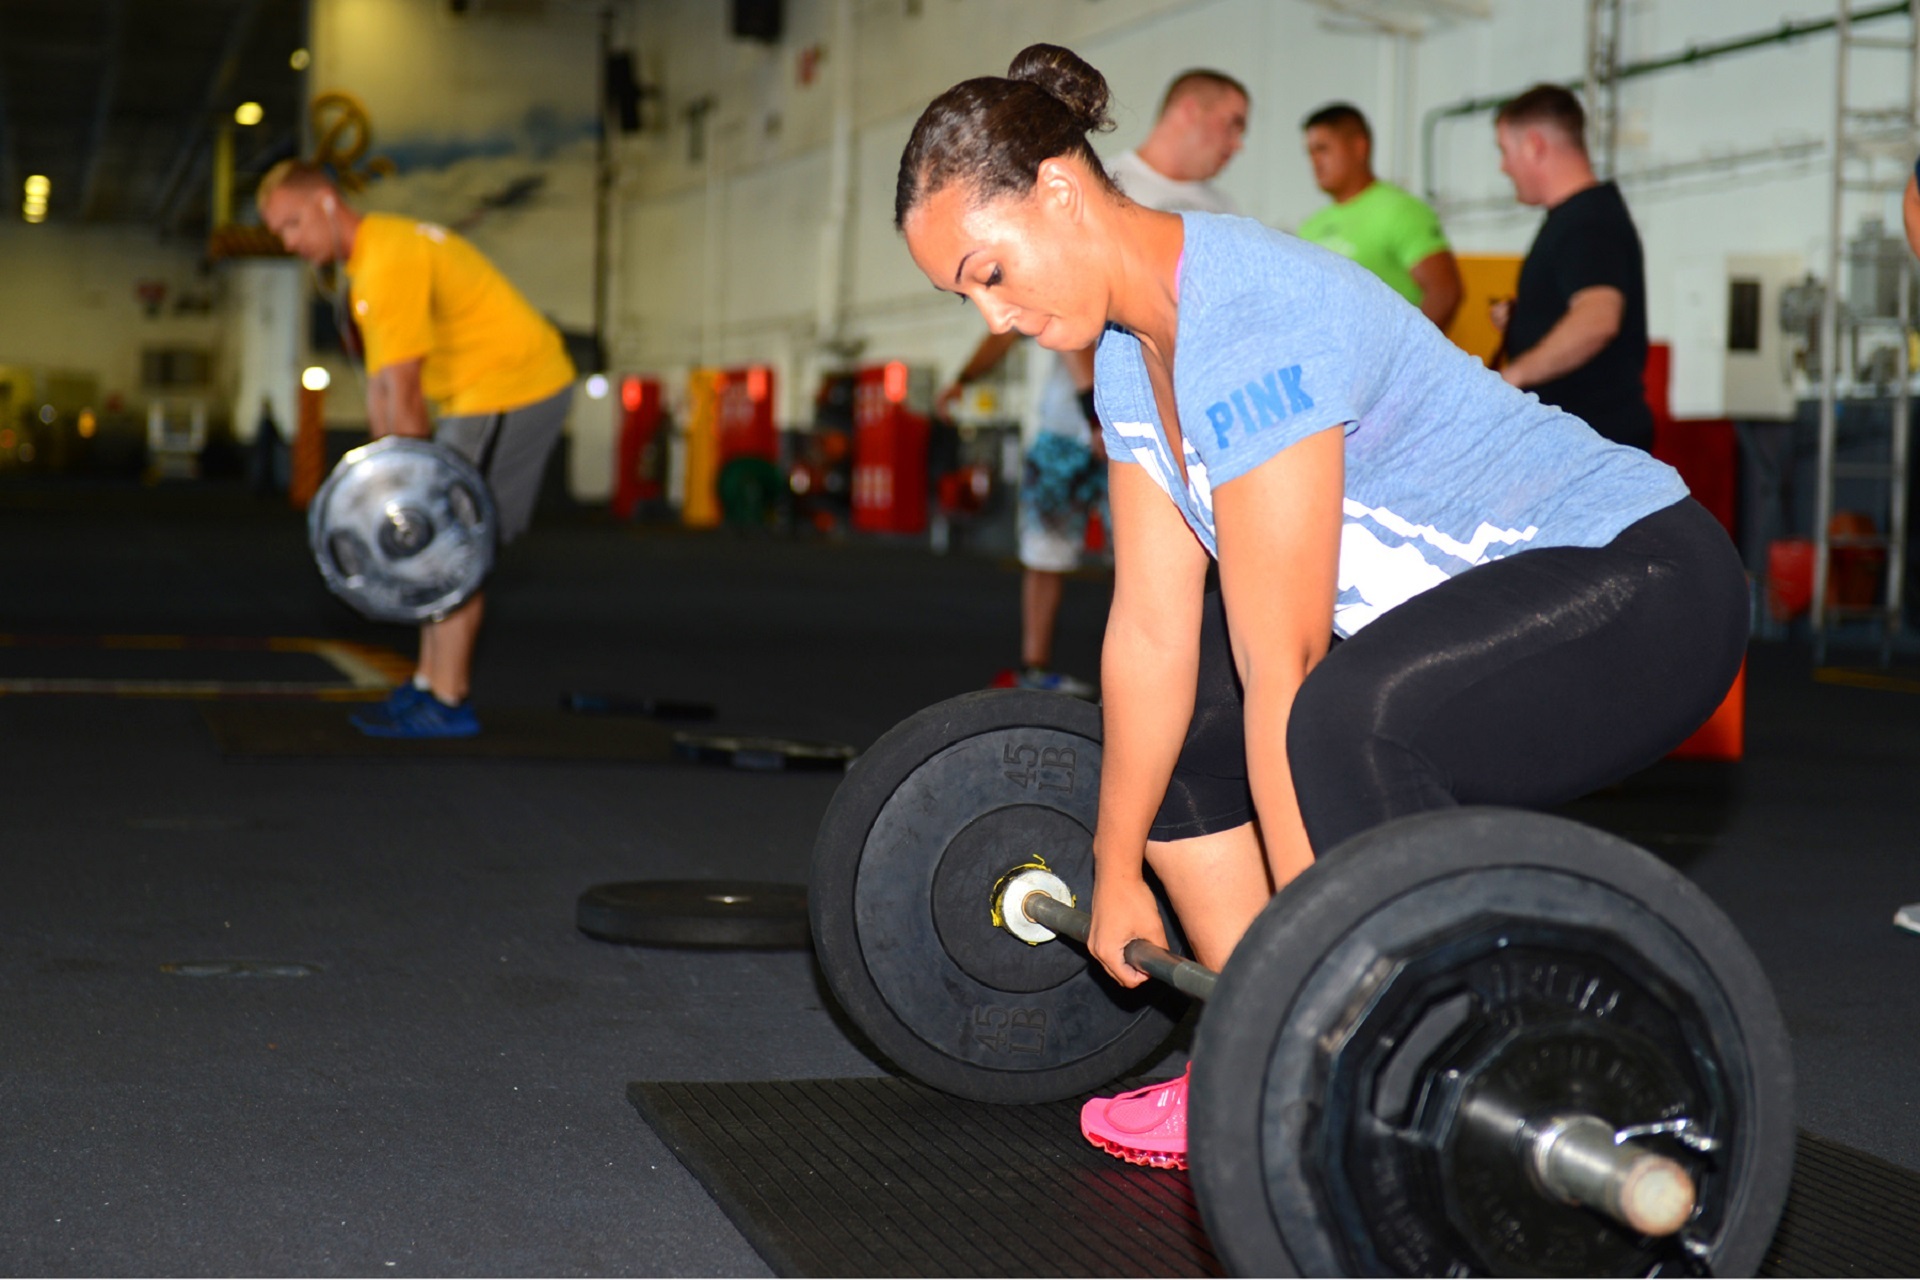
person, structure, woman, sport, wheel, female, young, vehicle, lifestyle, fitness, gym, muscular, workout, muscle, power, sports, weights, lifting, bodybuilding, strong, stress, athlete, barbell, crossfit, weight training, strongman, sport venue, human action, physical fitness, deadlift, bodypump